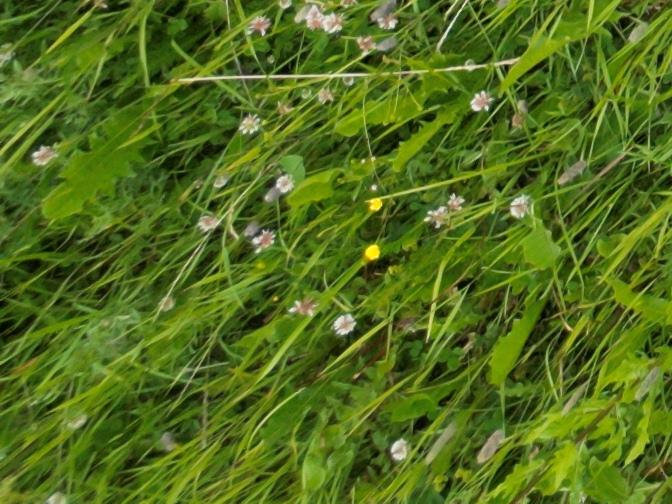
Flowers visible: yarrow flowers